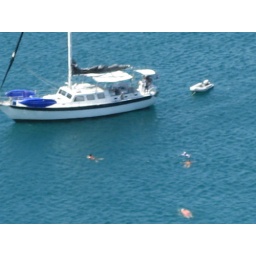
You can even see people swimming in the crystal clear sea water